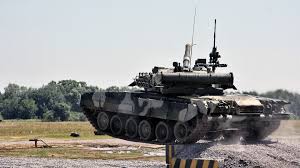
Label: Tank